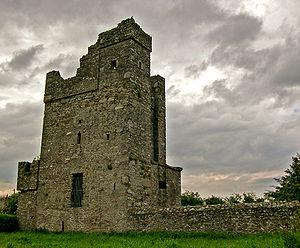
La maison-tour est un type d'habitat médiéval. Ces tours peuvent être trouvées en grand nombre dans les villes en Italie, où elles sont appelées Casatorre ou simplement Torre en Toscane. Elles forment aussi la base de nombreux châteaux d'Écosse, où l'on parle de tower-house. En Italie, elles étaient initialement fortifiées lors de leur apparition au Xᵉ siècle puis elles perdirent leur rôle défensif, les attributs militaires symbolisant alors la puissance de leurs propriétaires. En Écosse au contraire, les châteaux sont fréquemment développés autour de la maison-tour, ajoutant donc de nombreux bâtiments et défenses.